Haiti

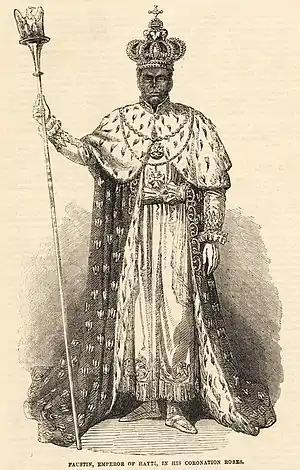
Faustin I, from "The Illustrated London News", 16 February 1856

After Dessalines' death Haiti became split into two, with the Kingdom of Haiti in the north directed by Henri Christophe, later declaring himself Henri I, and a republic in the south centered on Port-au-Prince, directed by Alexandre Pétion, an "homme de couleur". Pétion's republic was less absolutist, and he initiated a series of land reforms which benefited the peasant class. President Pétion also gave military and financial assistance to the revolutionary leader Simón Bolívar, which were critical in enabling him to liberate the Viceroyalty of New Granada. Meanwhile, the French, who had managed to maintain a precarious control of eastern Hispaniola, were defeated by insurgents led by Juan Sánchez Ramírez, with the area returning to Spanish rule in 1809 following the Battle of Palo Hincado.